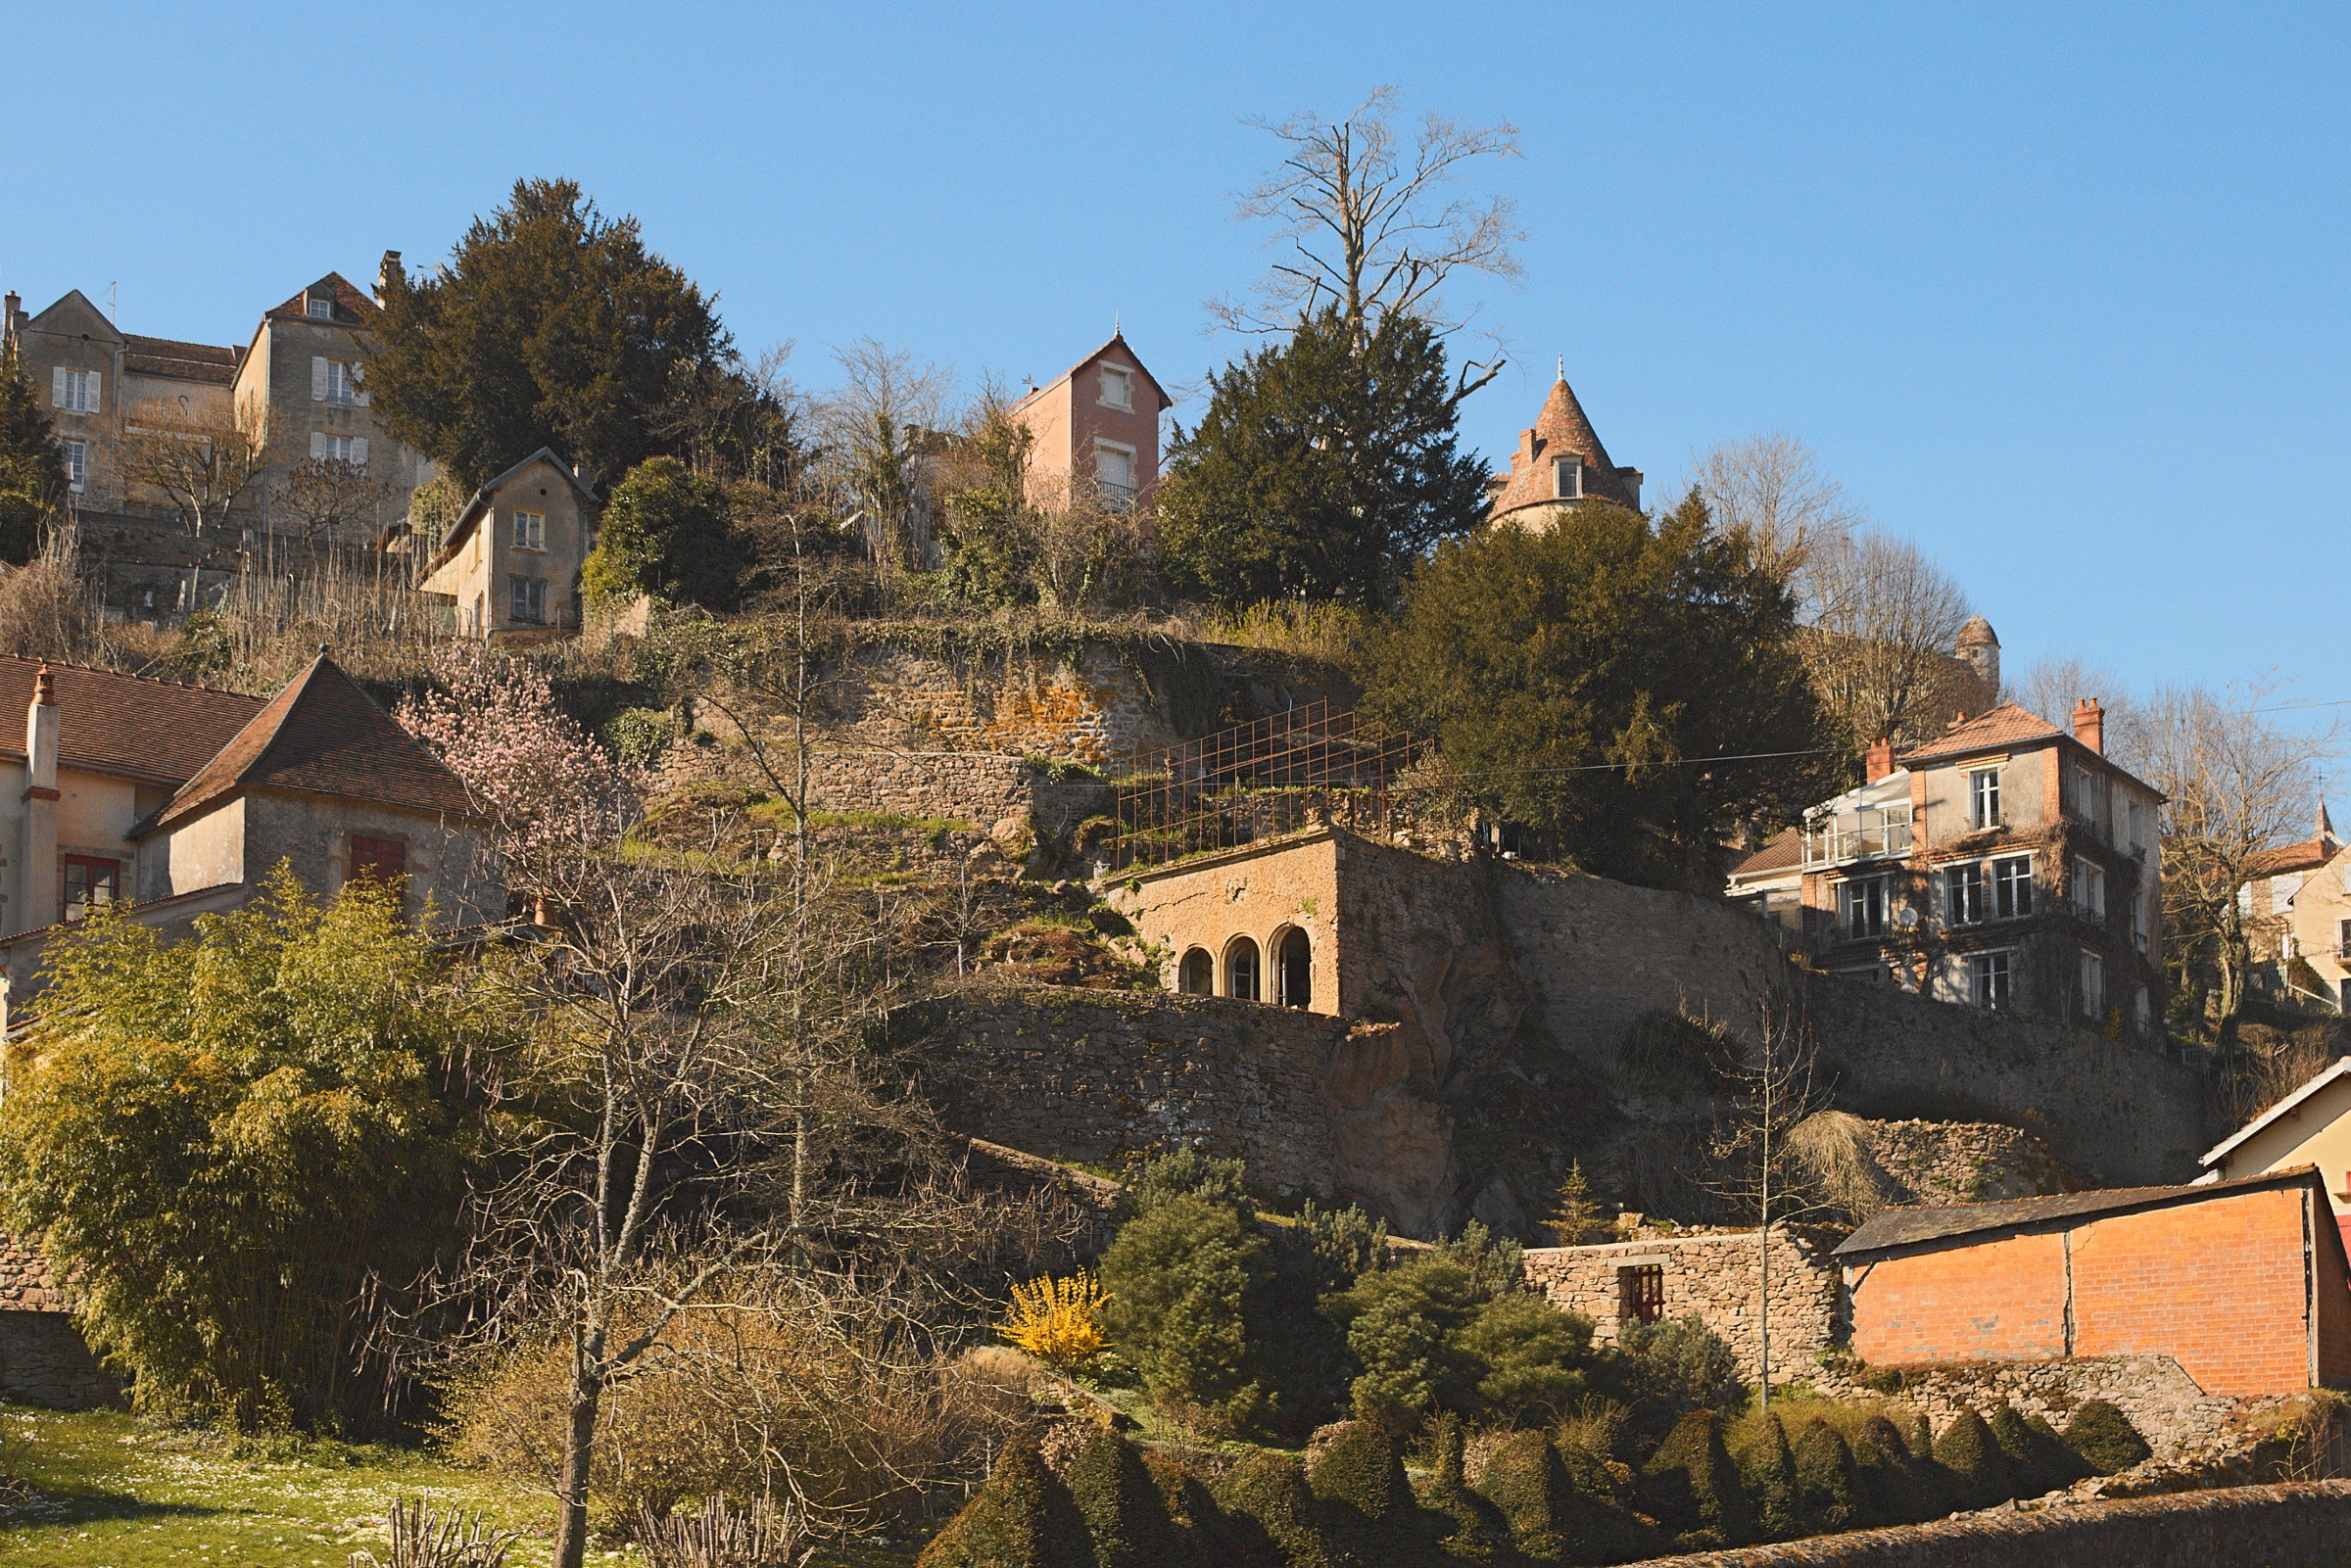
sky, town, building, chateau, city, village, france, castle, blue, fortification, ruins, houses, picturesque, monastery, estate, site, burgundy, ancient history, yonne, human settlement, avallon